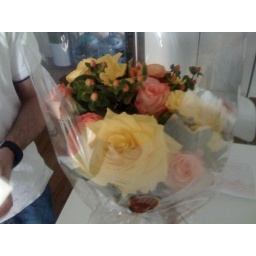
When I visited Rocketboom's office this morning in NY, these flowers were waiting for host Joanne Colan.